New Hope Farm (Wellford, South Carolina)

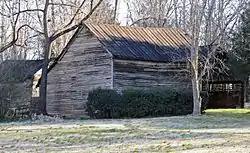
New Hope Farm, February 2012

New Hope Farm, also known as New Hope Post Office and Snoddy Farm, is a historic farm complex located at Wellford, Spartanburg County, South Carolina. The main house was built in 1885, and is a one-story farmhouse with Folk Victorian decorative elements. It features a steeply-pitched pressed metal-shingled roof, weatherboard siding, and a wraparound hip-roofed porch. Also on the property is a complex of domestic and agricultural outbuildings dating from about 1885 to 1905. They include a small two-story frame servant's house, a smokehouse, a privy, a corn crib, a buggy barn and a garage.